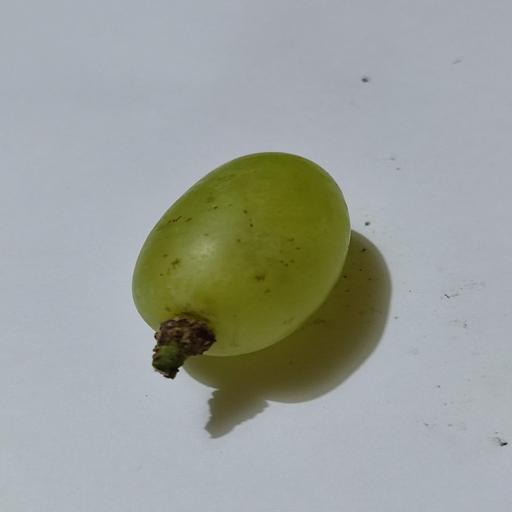
Crop type: Grape